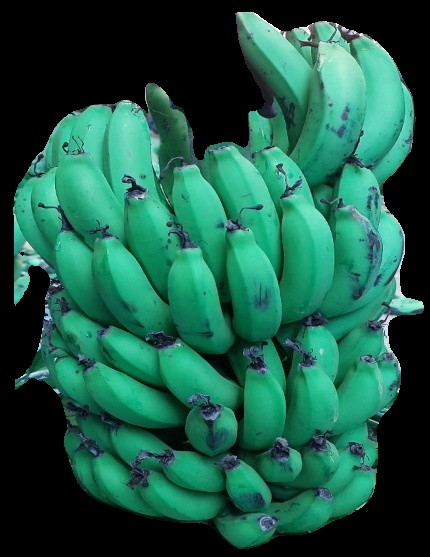
Variety: pachbale
Grade: grade2